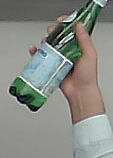
Product: sanpellegrino_water